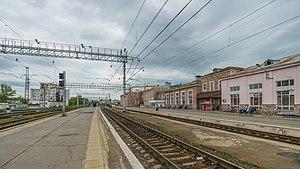
La gare de Perm II est une gare ferroviaire russe, située dans la ville de Perm, dans le kraï de Perm, en Russie.